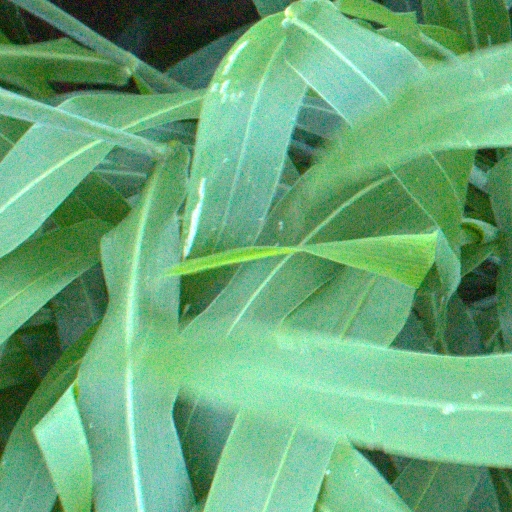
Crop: sorghum